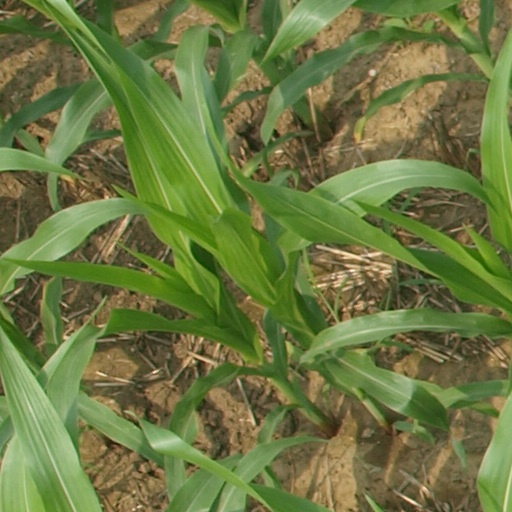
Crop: maize; corn